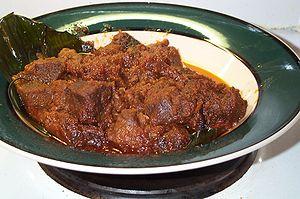
La cuisine indonésienne regroupe les plats habituellement consommés dans l'archipel indonésien. À l'image des langues, cultures et ethnies, la cuisine indonésienne est très riche et variée ; elle est basée sur les produits de la mer, des hautes terres et des plaines tropicales ; la cuisine indonésienne n'est pas saisonnière, bien que certains fruits ne soient disponibles qu'à certains moments de l'année. Elle est basée sur les très nombreux produits locaux, auxquels se sont ajoutés les nombreux apports successifs des migrations indienne, chinoise, arabe et européenne.